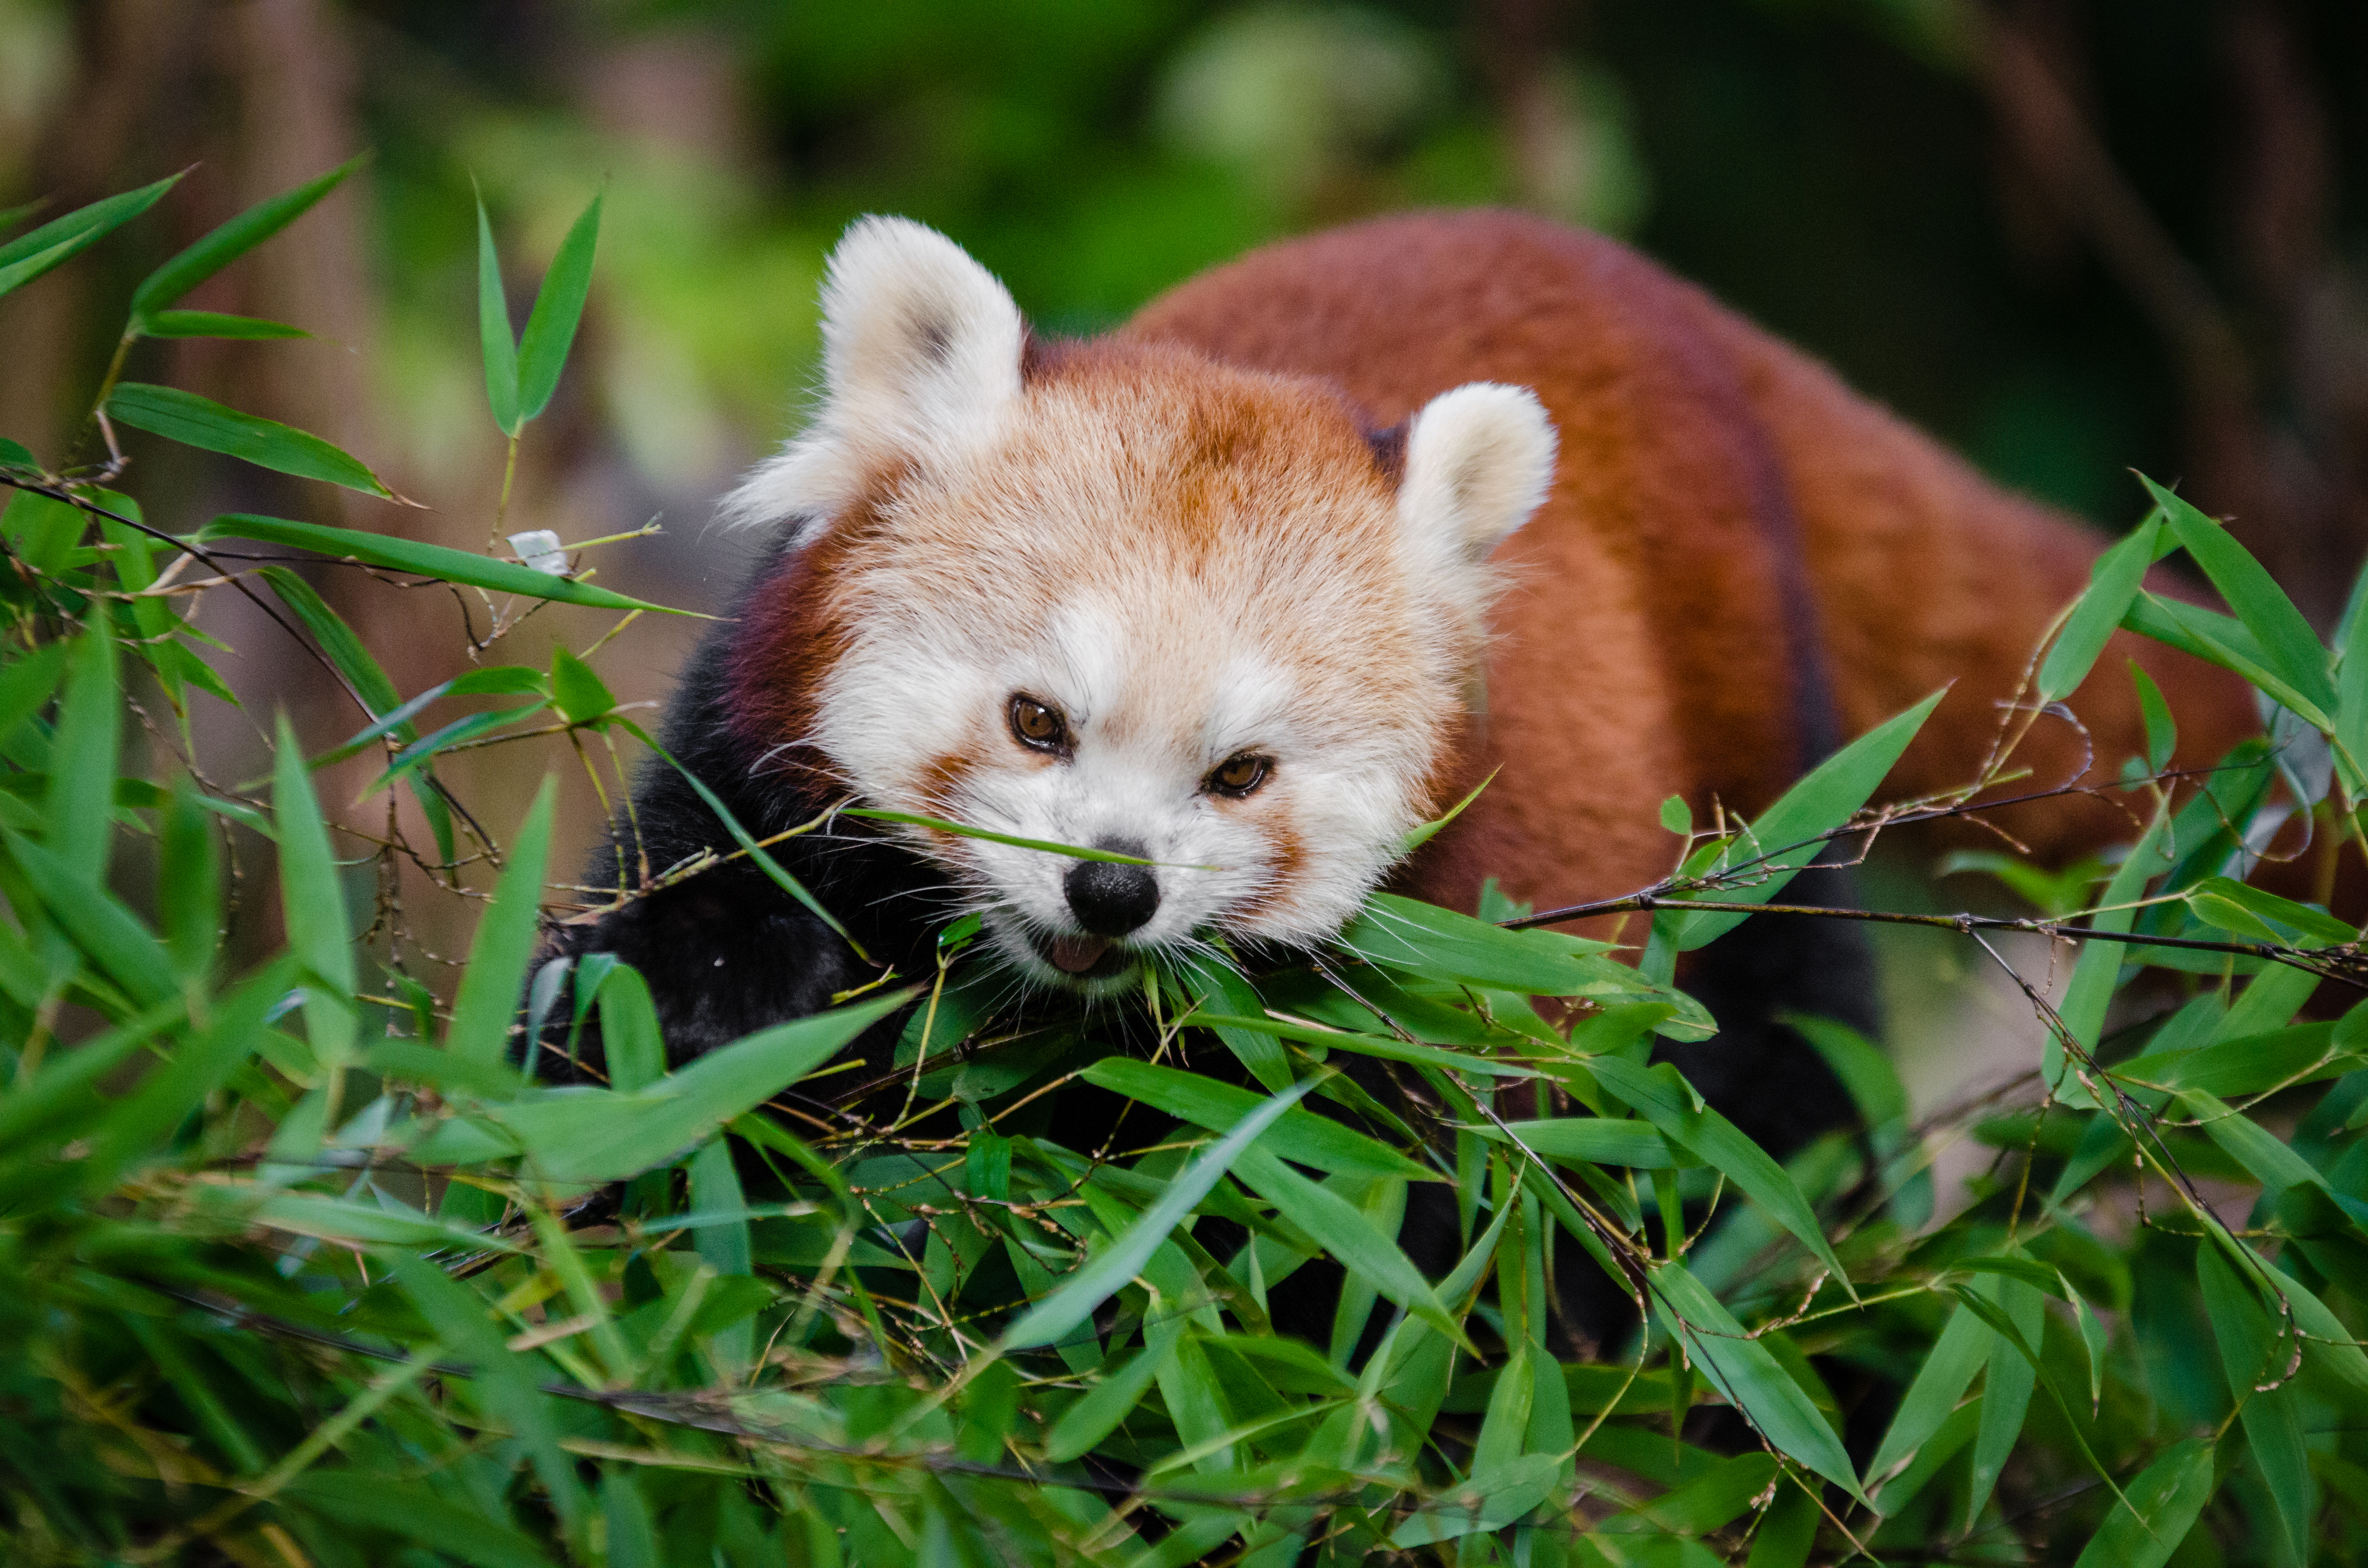
tree, nature, bokeh, blur, field, vintage, sweet, feet, animal, cute, female, wildlife, zoo, fur, orange, young, spring, green, high, red, foot, mammal, nikon, fauna, red panda, panda, 2015, face, nose, whiskers, paw, tail, animals, ears, endangered, vertebrate, germany, deutschland, natur, paws, tier, depth, iso, depthoffield, fell, gesicht, baum, adorable, bamboo, d7000, roter, kleiner, niedlich, sues, suess, species, bedrohte, tierart, tierpark, weiblich, jungtier, jung, ohren, schwanz, nase, bedroht, ailurus, fulgens, mozilla, firefox, wochenende, weekend, fr hling, gr n, s s, carnivoran